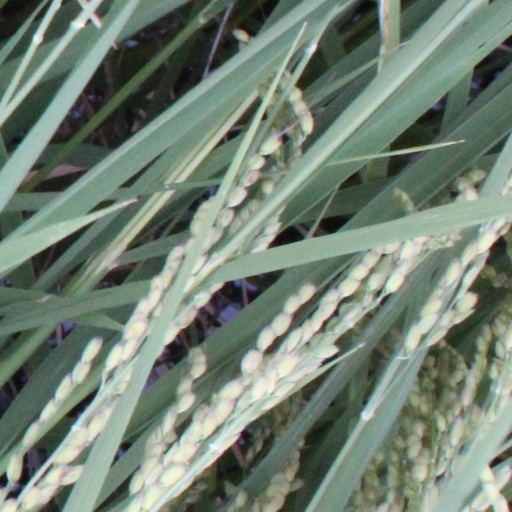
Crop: rice